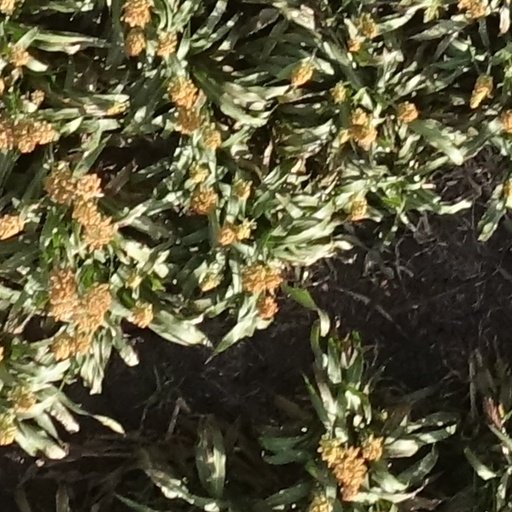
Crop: sorghum